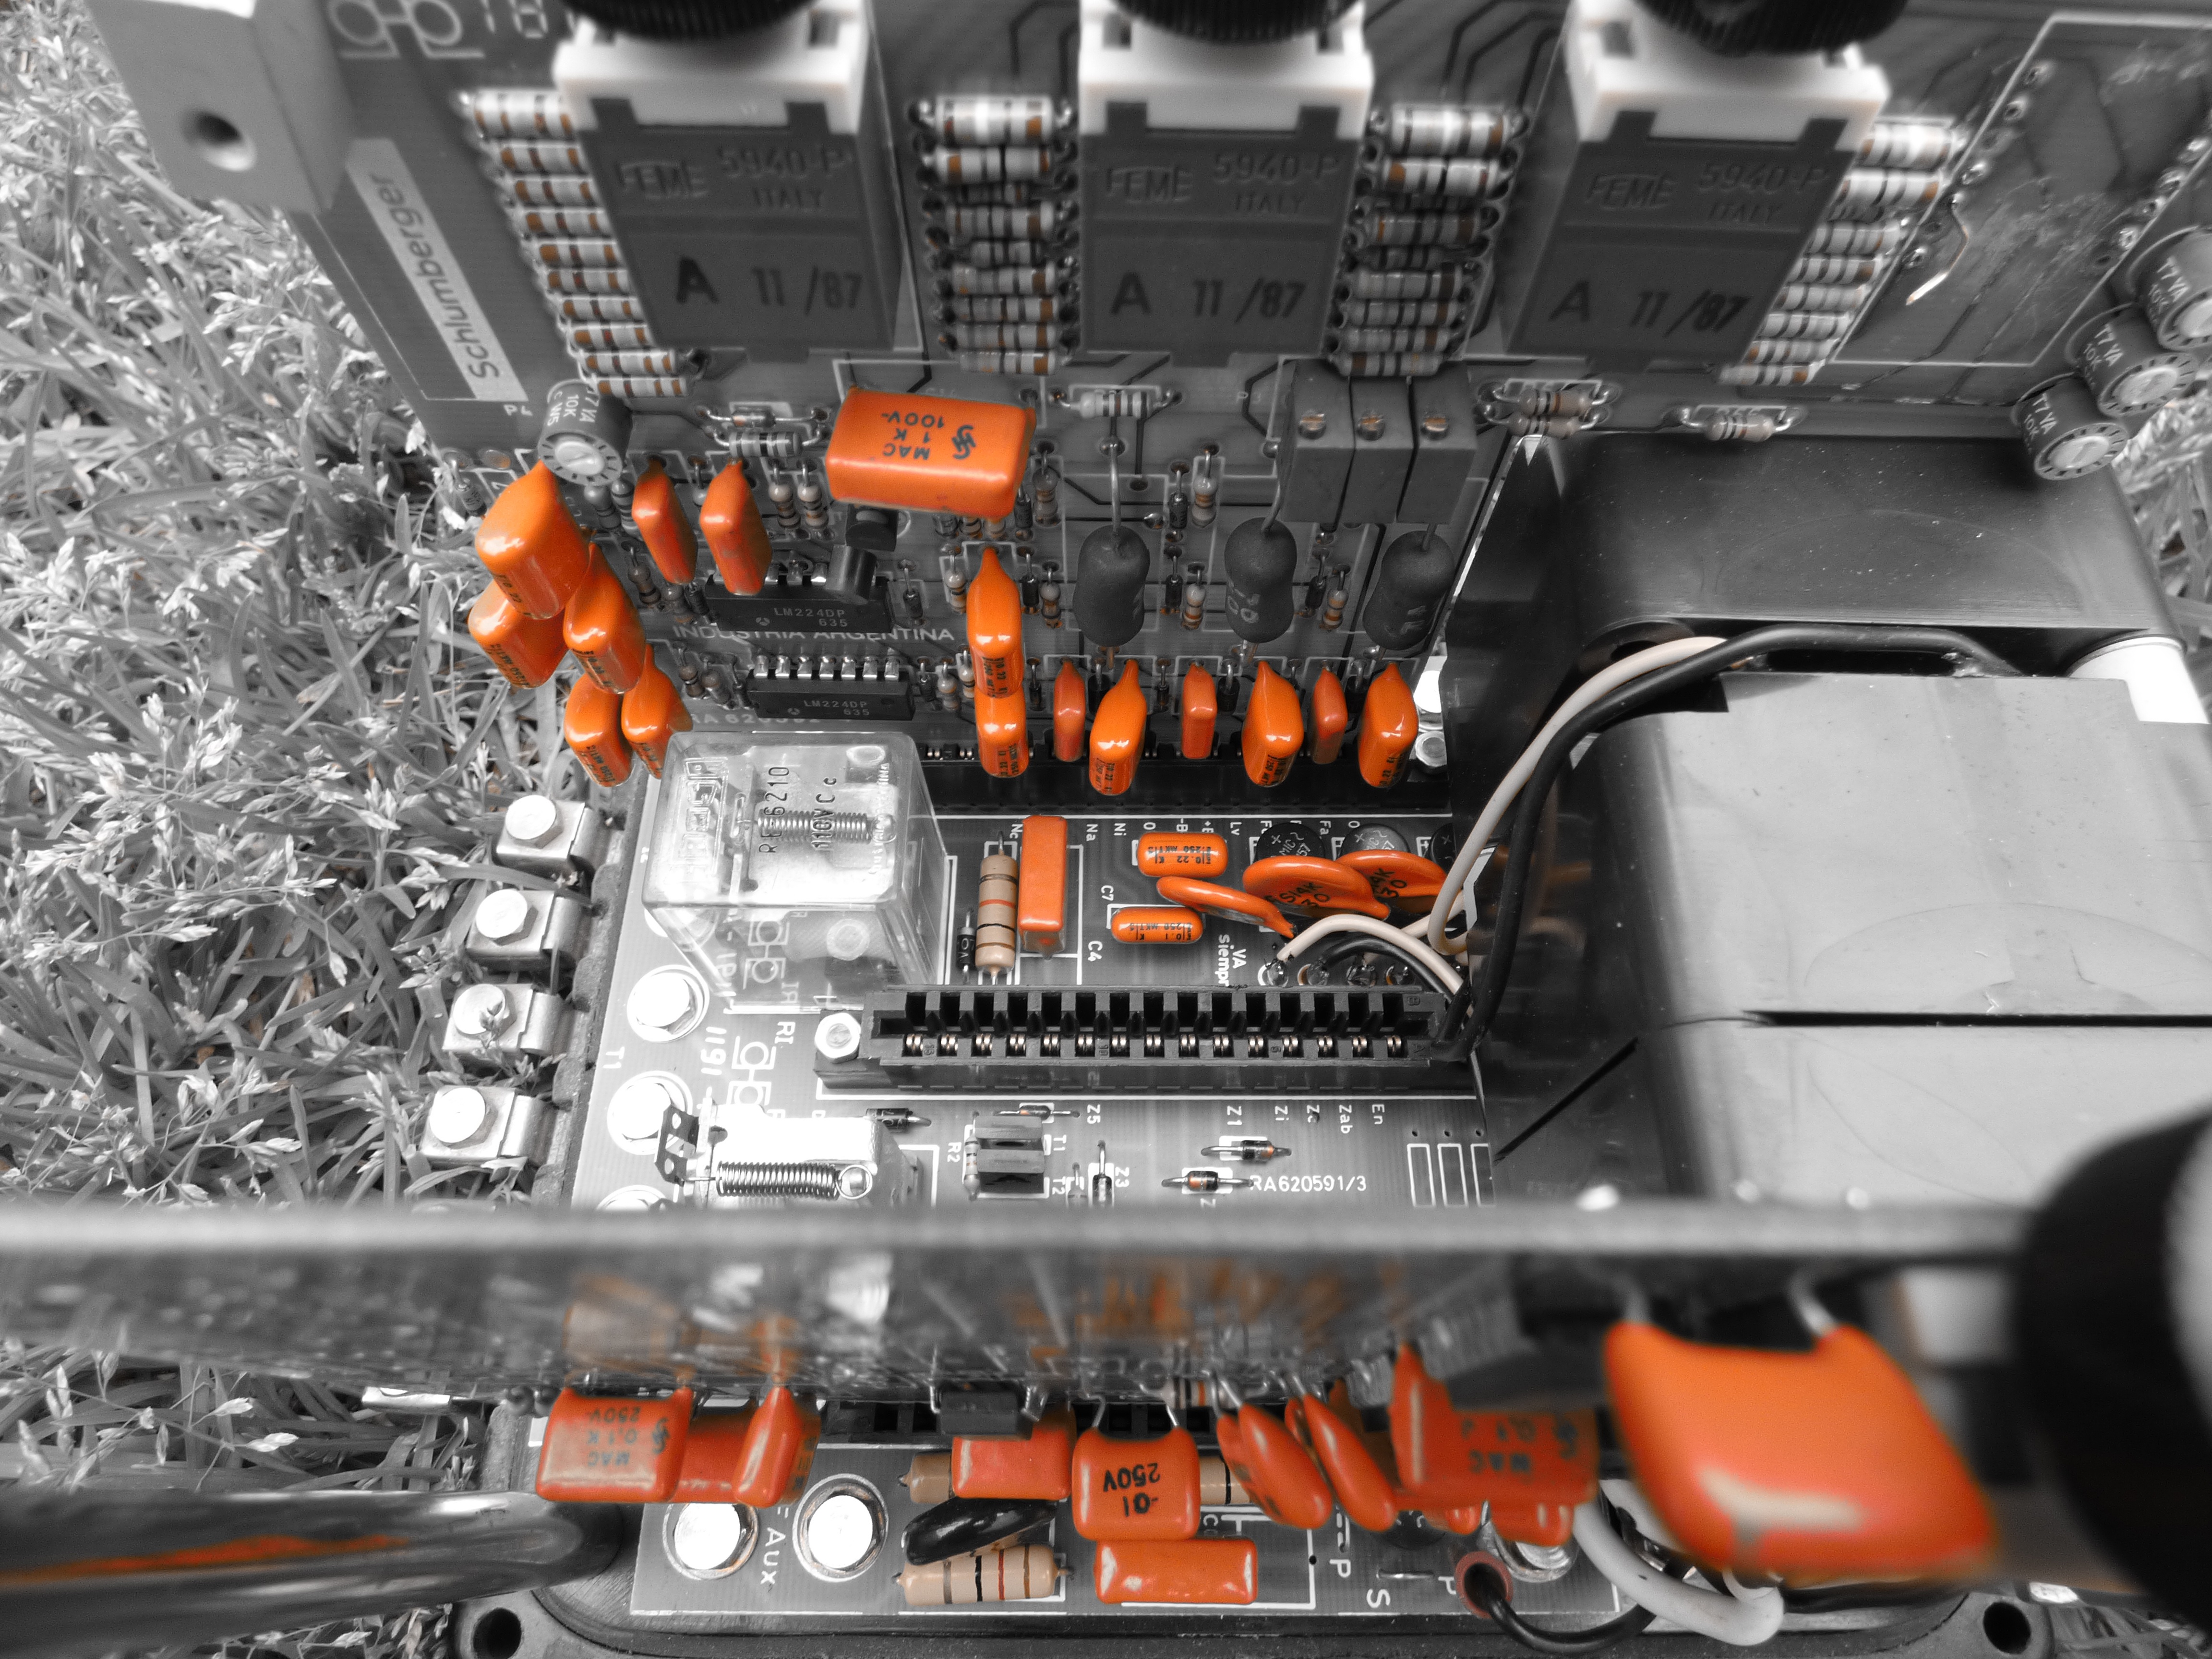
vehicle, electronics, engine, platelet, electronic components